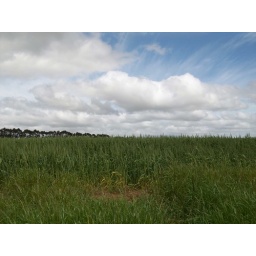
The last of the winter clouds dispersing over the wheat field